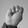
ASL letter: M